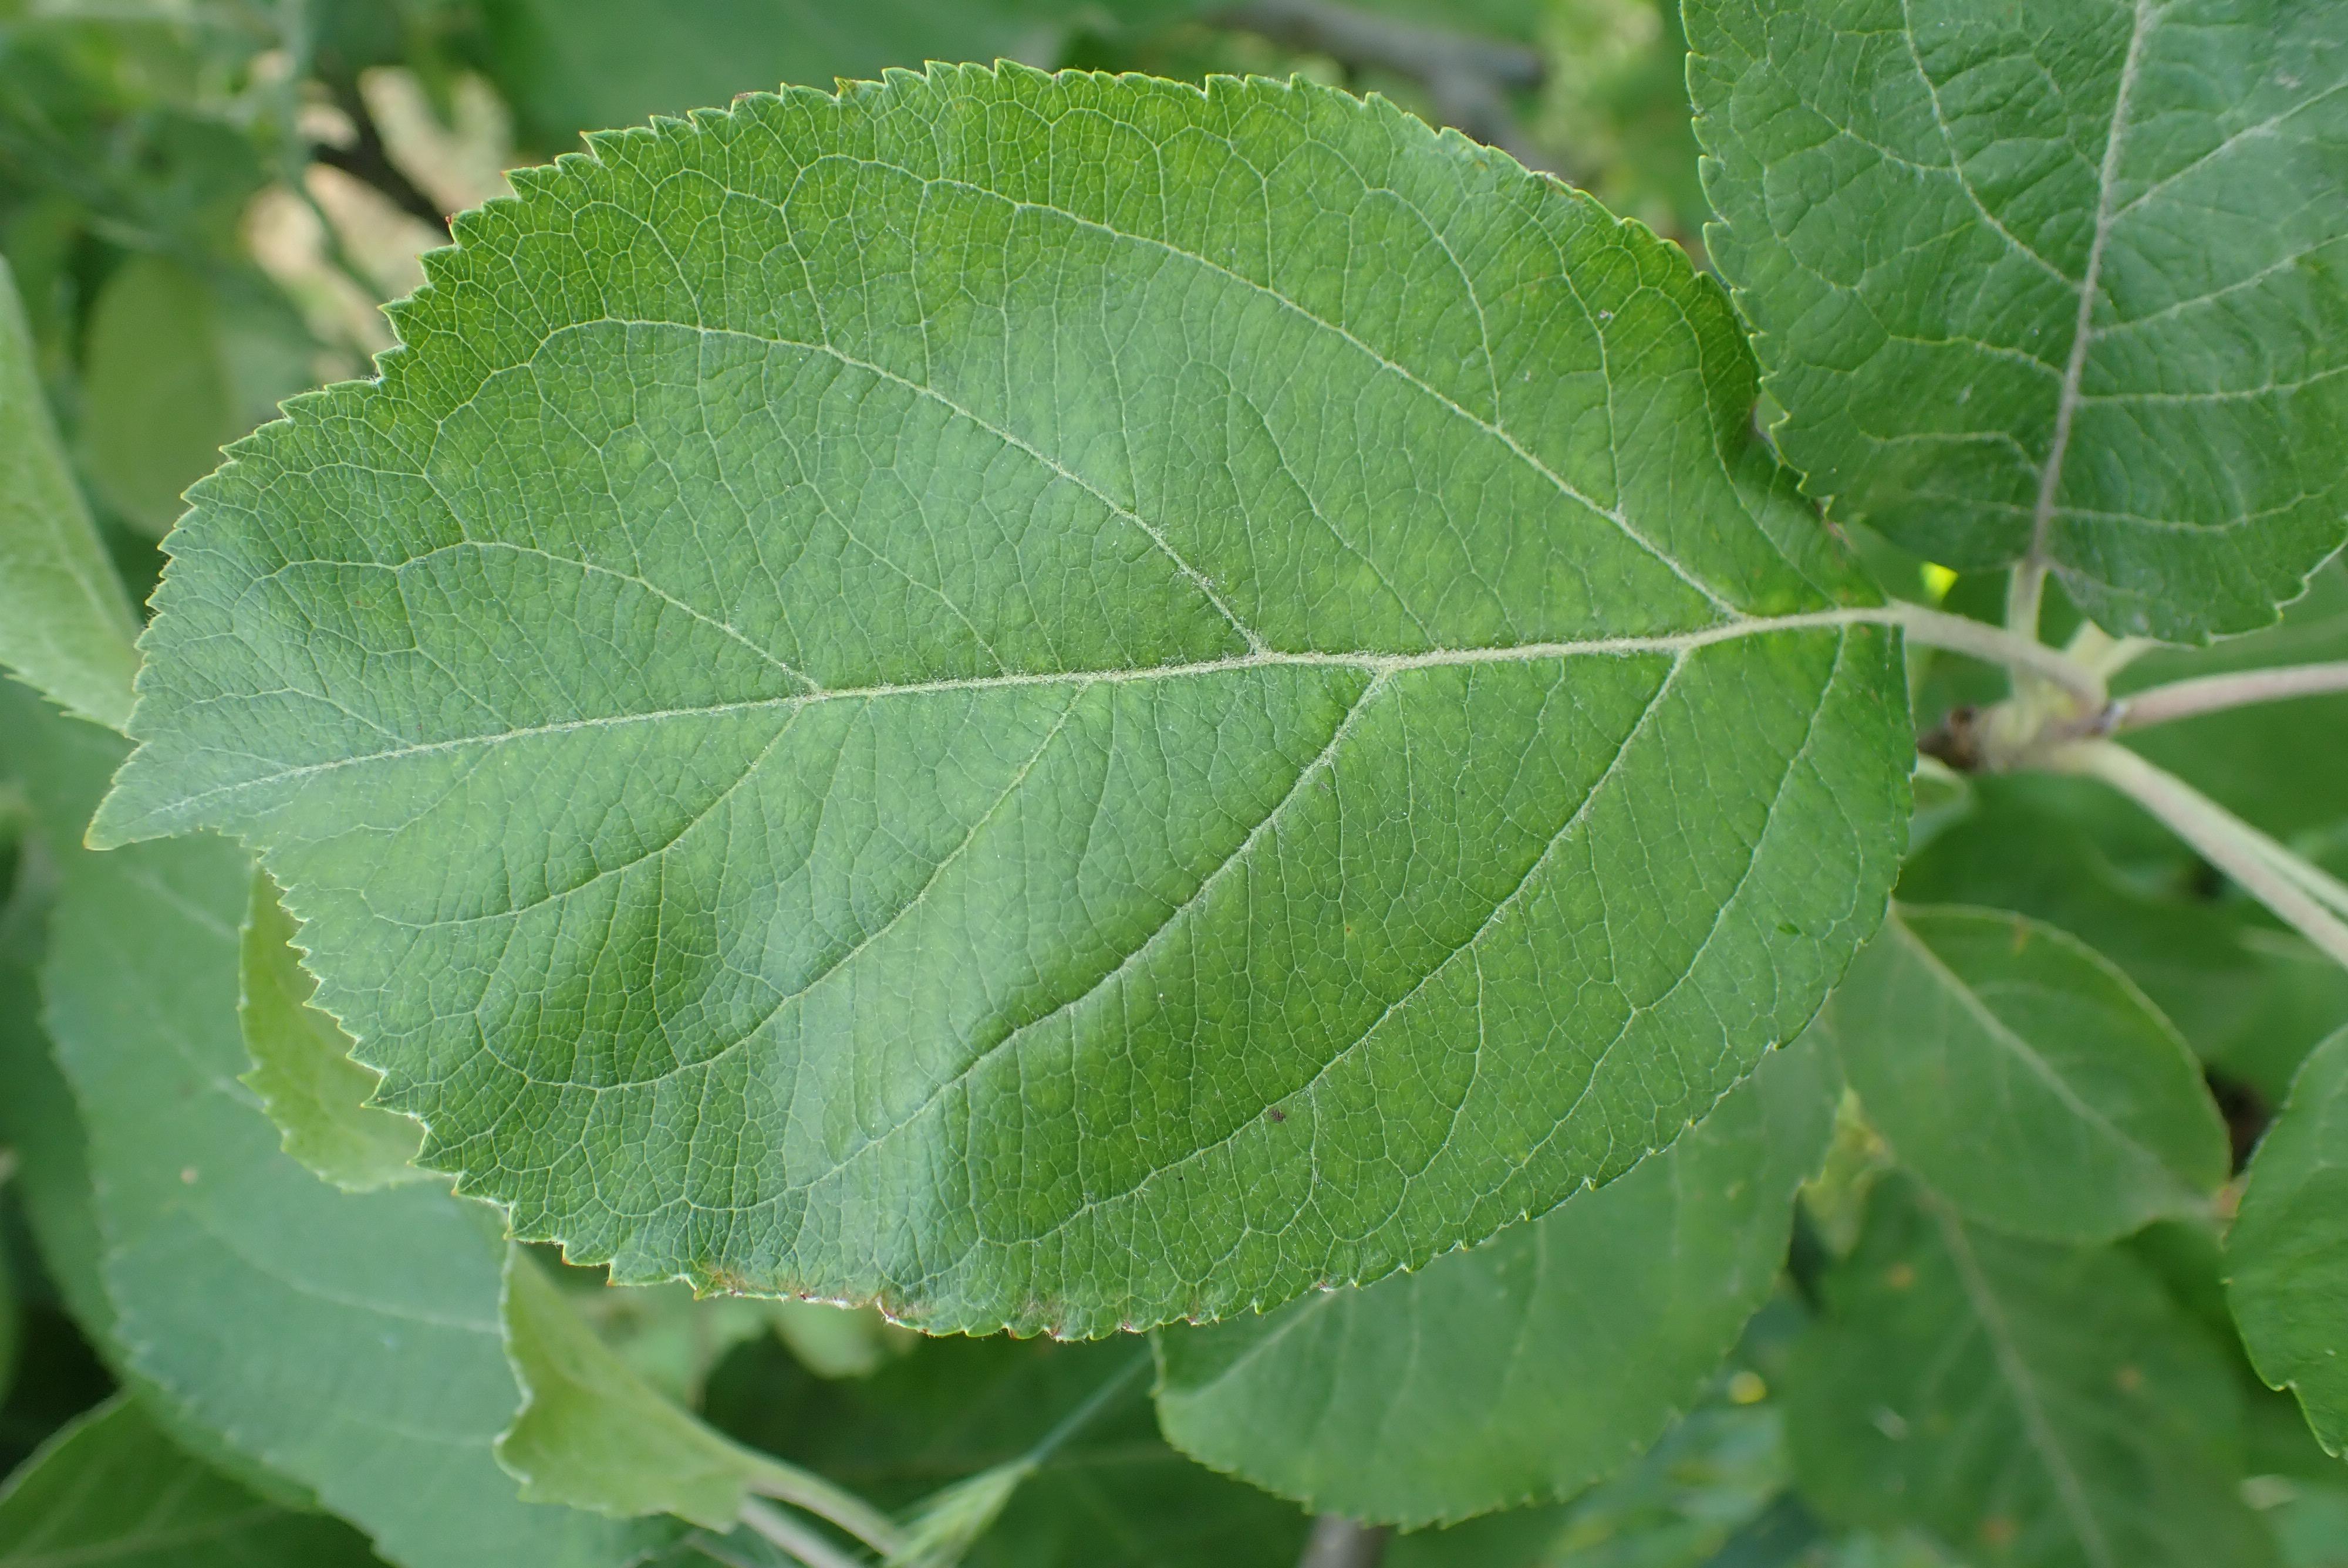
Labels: healthy